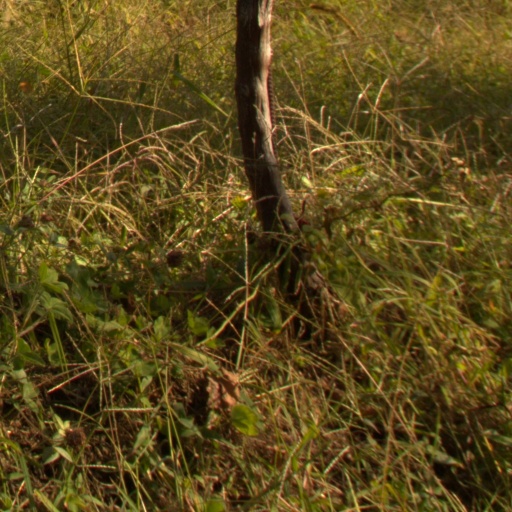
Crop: grape